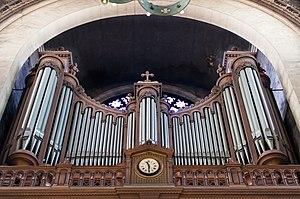
Grand Orgue de l'église Saint Augustin à Paris